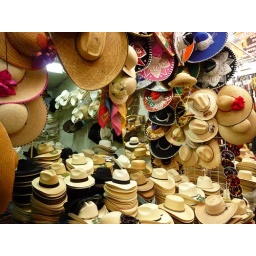
P1100218 where i bought my hat in the market